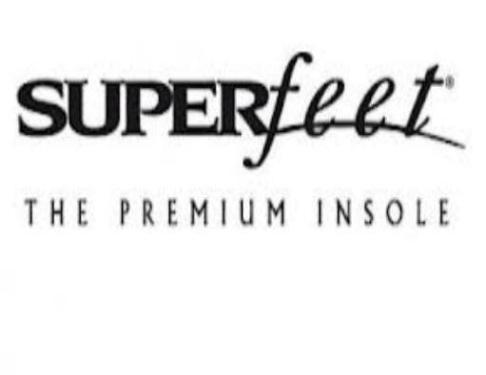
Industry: Clothes